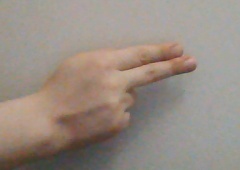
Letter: ain